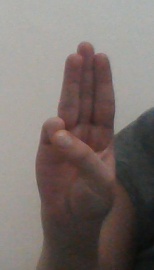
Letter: thaa